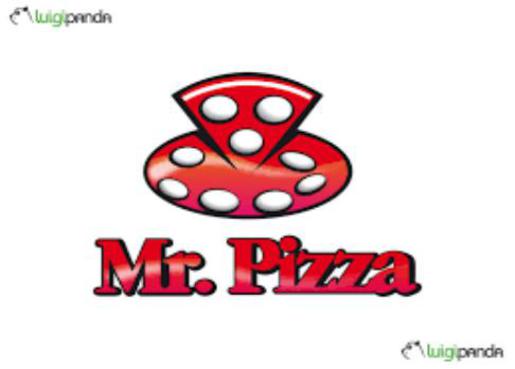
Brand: mr. pizza
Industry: Food